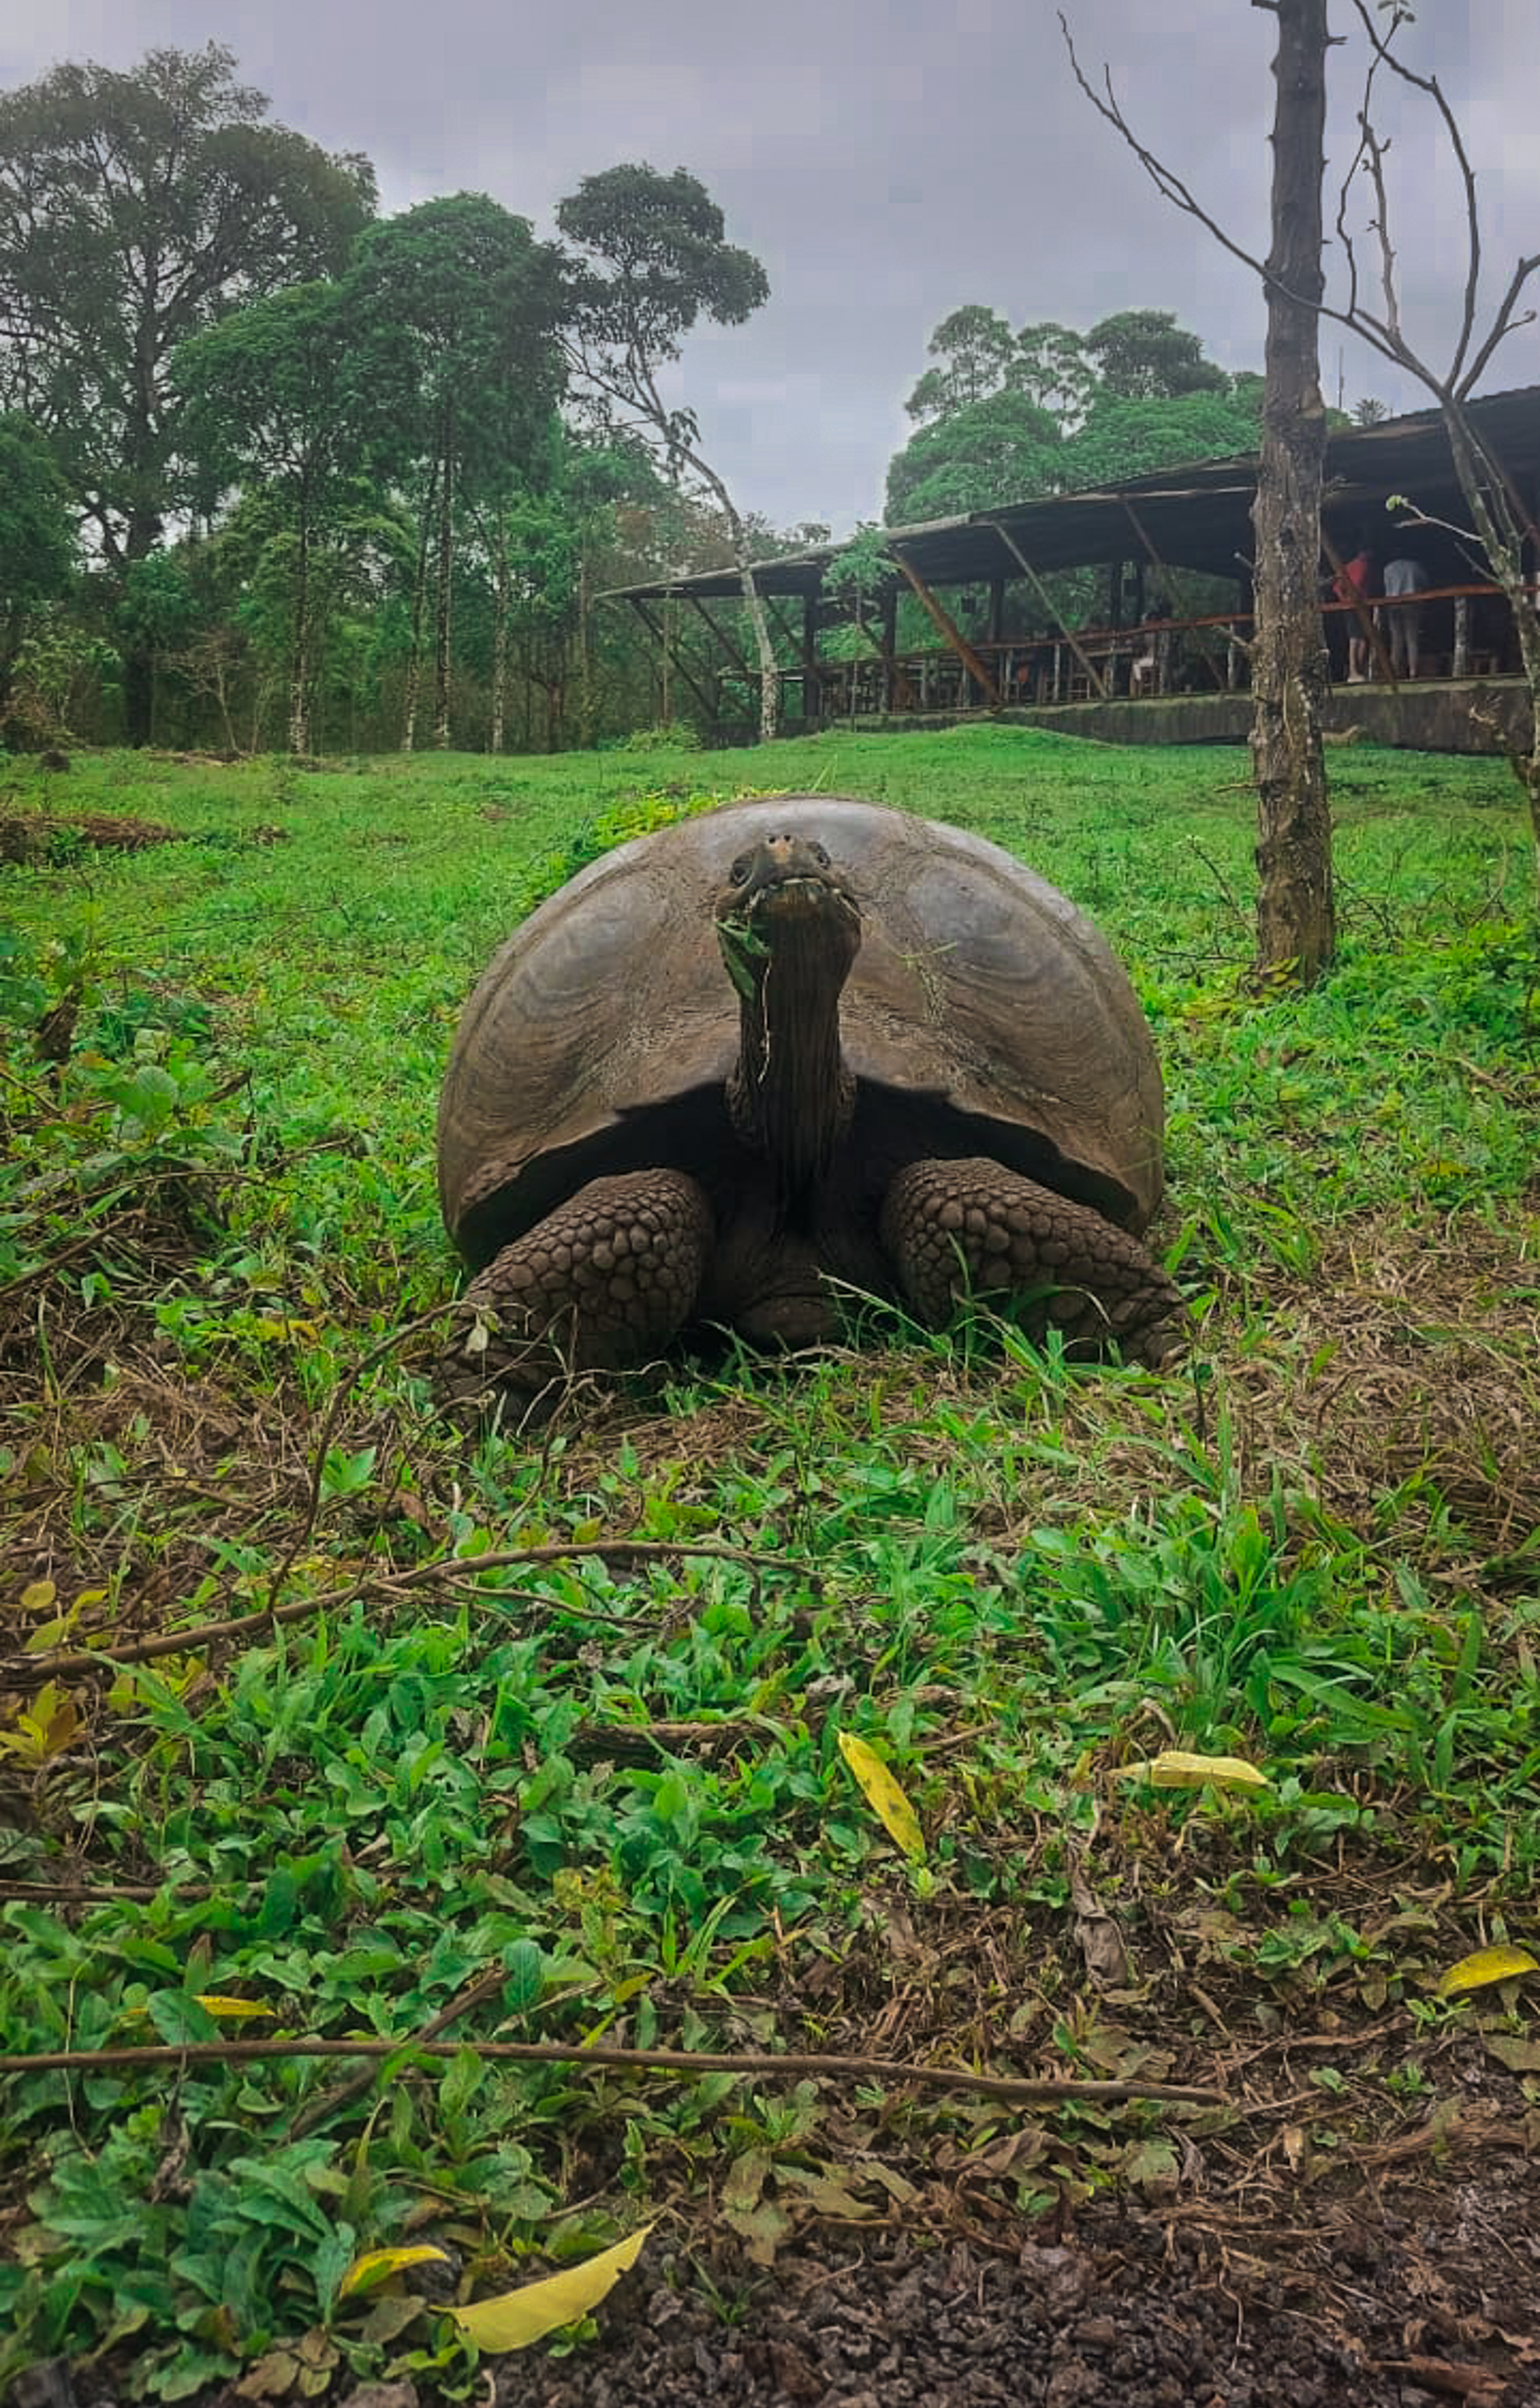
natural, plant, plant community, sky, tree, natural landscape, grass, working animal, terrestrial animal, groundcover, sculpture, grassland, landscape, reptile, art, wildlife, pasture, soil, wood, cloud, rock, jungle, shrubland, forest, garden, prairie, woodland, hill, automotive tire, agriculture, field